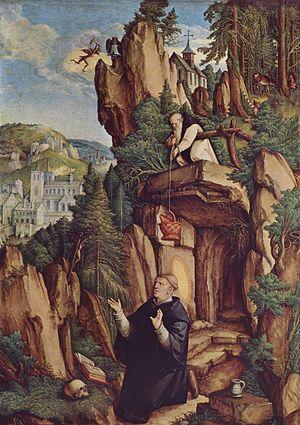
Benoît de Nursie, né vers 480 à Nursie en Ombrie, mort en 547 dans le monastère du Mont-Cassin ; en latin Benedictus de Nursia, saint Benoît pour les catholiques et les orthodoxes, est le fondateur de l'ordre des Bénédictins et a largement inspiré le monachisme occidental ultérieur.